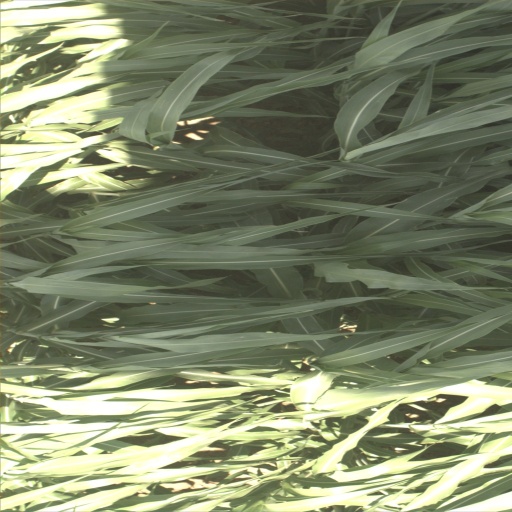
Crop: sorghum